So Long Letty (1929 film)

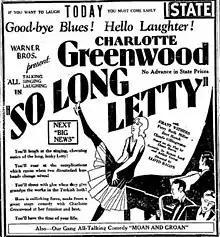
Movie poster

So Long Letty is a 1929 American sound (All-Talking) pre-Code musical comedy directed by Lloyd Bacon and starring Charlotte Greenwood, reprising her role from the 1916 Broadway stage play. The story had previously been filmed as a silent under the same title in 1920 with Colleen Moore.